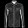
Label: Shirt